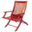
Label: chair